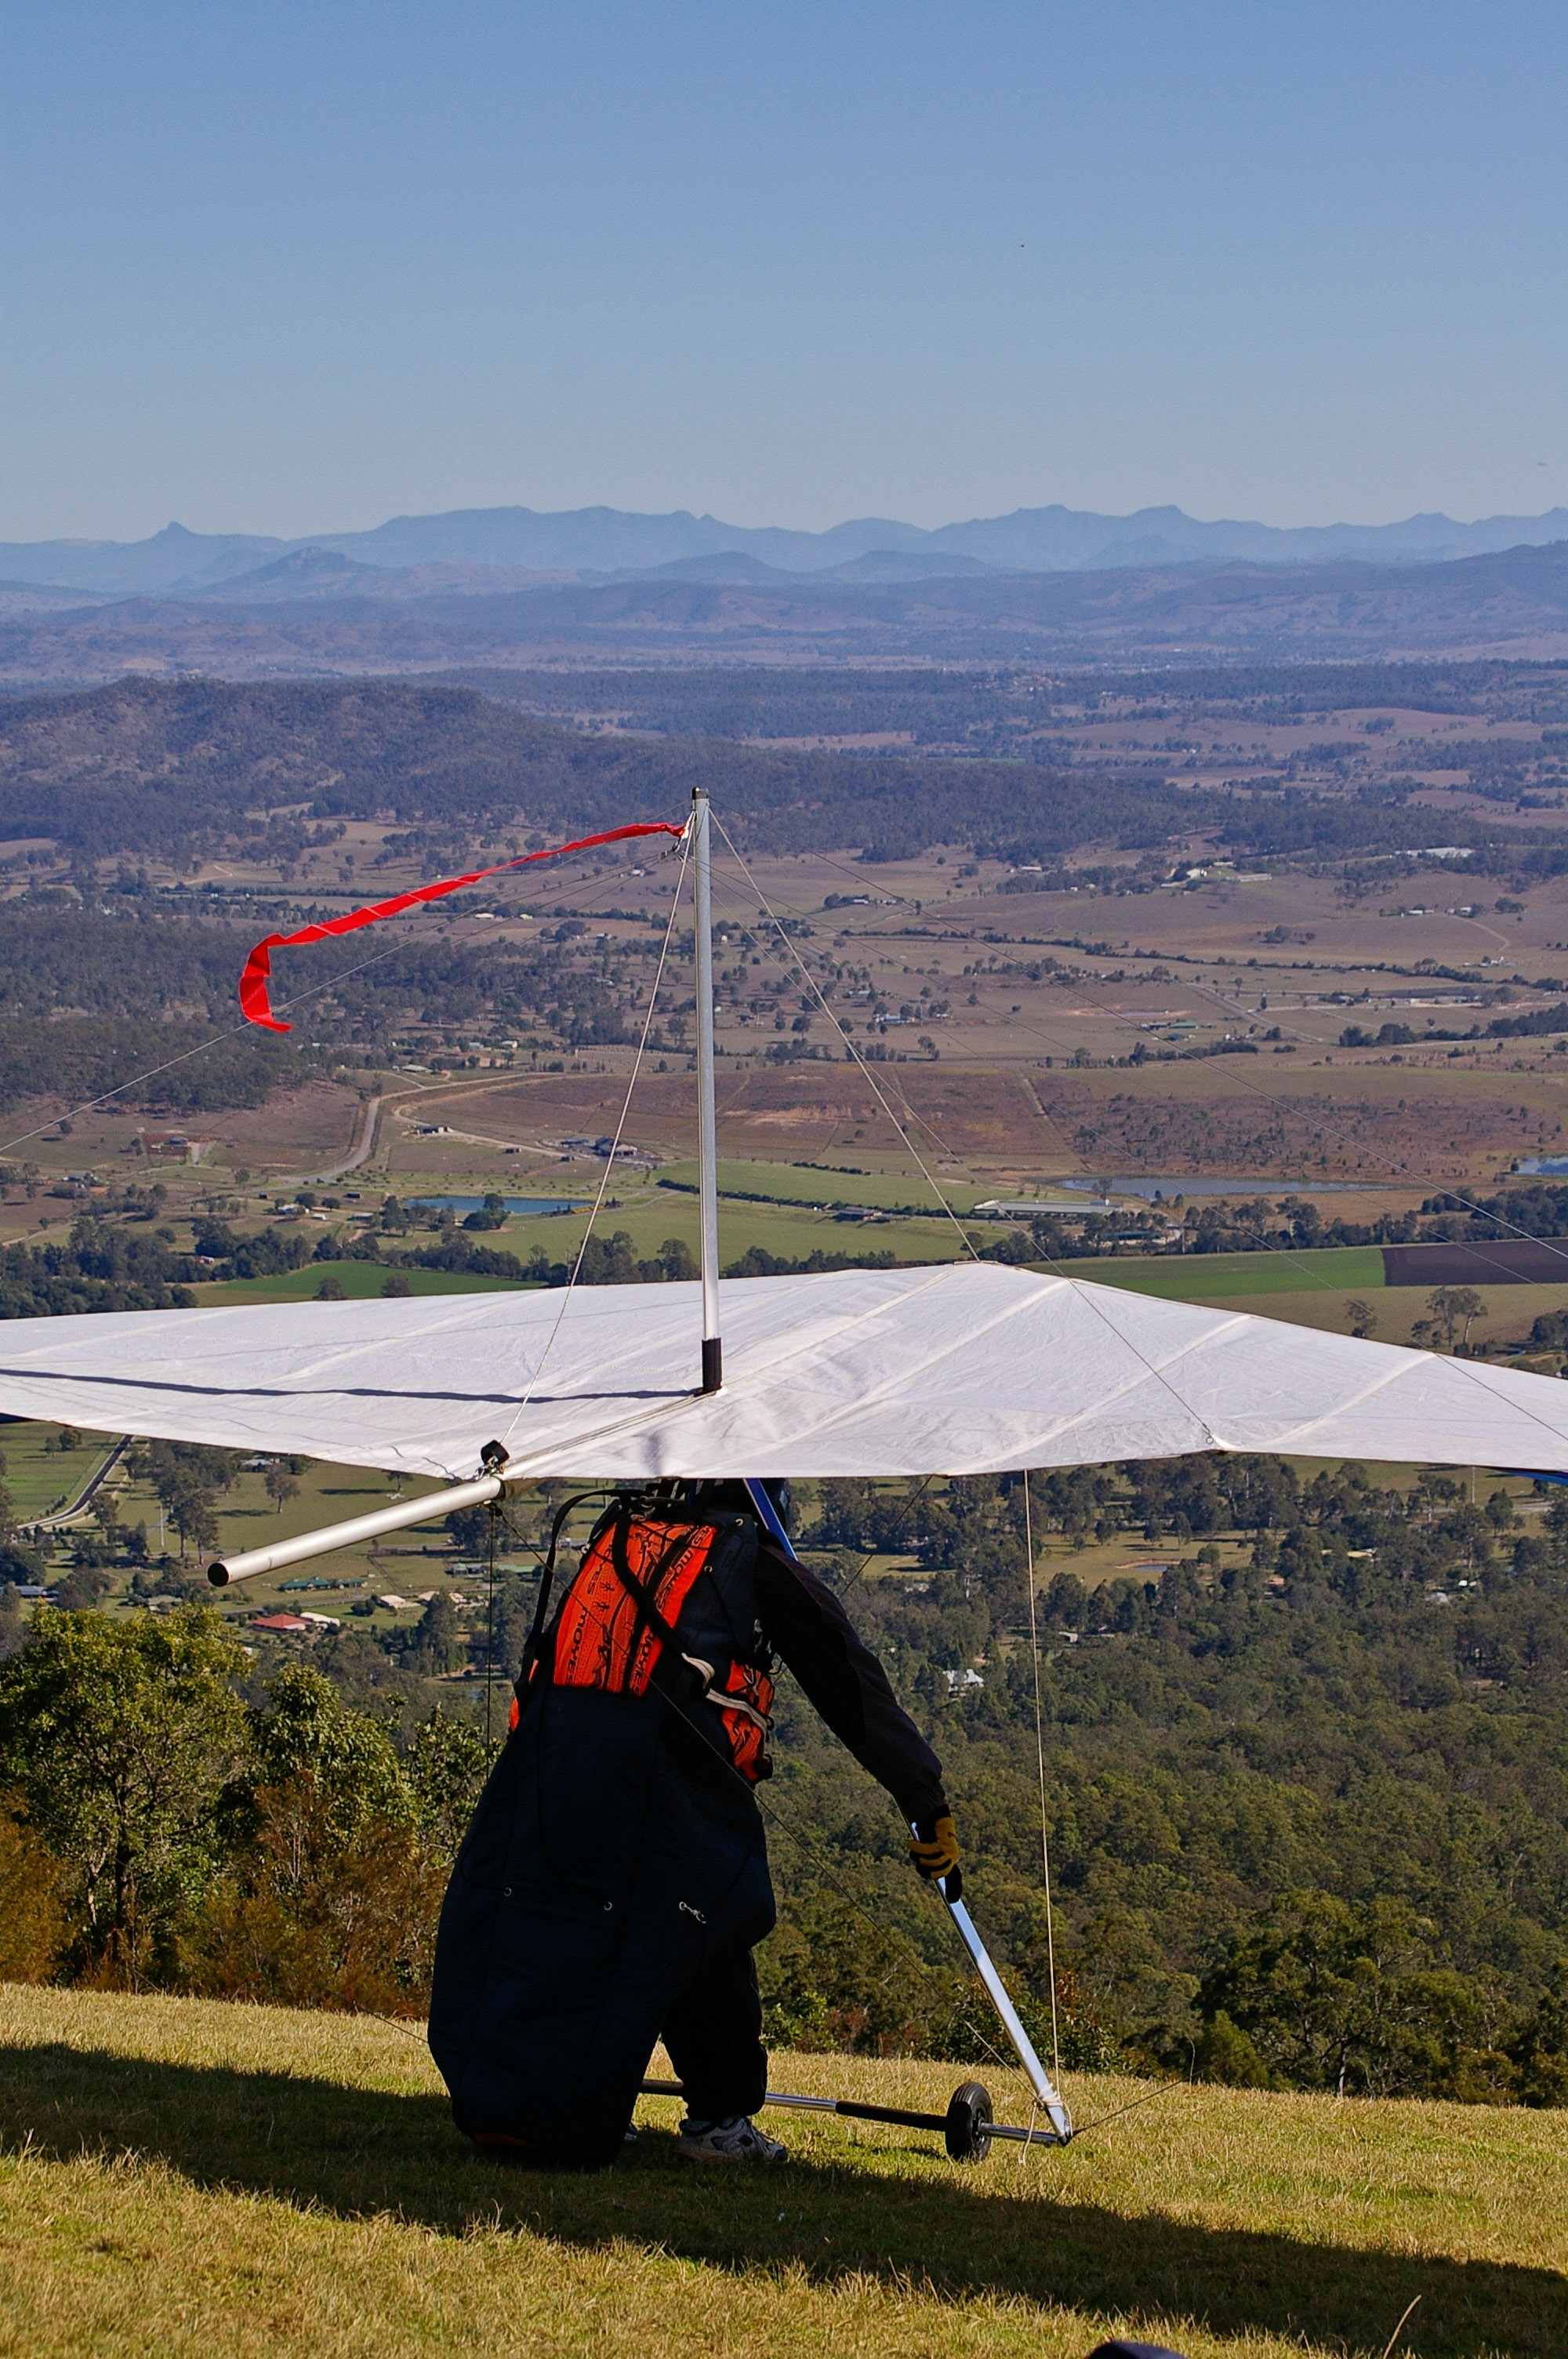
mountain, sky, hill, adventure, flying, recreation, rural, flight, scenery, extreme sport, mountain top, paragliding, launch, glider, australia, hills, sports, gliding, take off, air sports, hang glider, outdoor recreation, atmosphere of earth, windsports